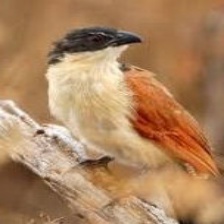
Species: COPPERY TAILED COUCAL
Scientific name: CENTROPUS CUPREICAUDUS